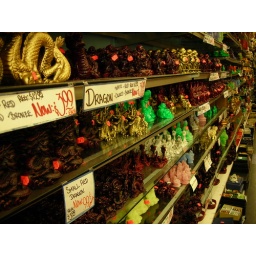
This was in the deep discount store. You, yes you, can have a gigantic plastic golden dragon for $3.99!